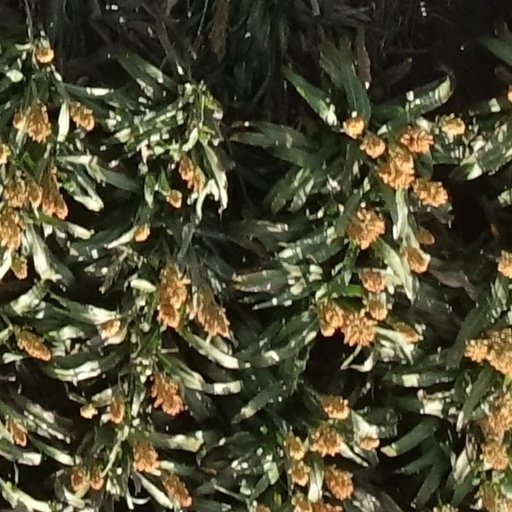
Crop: sorghum